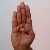
The image shows a hand gesture representing the letter 'B' in Indian Sign Language.